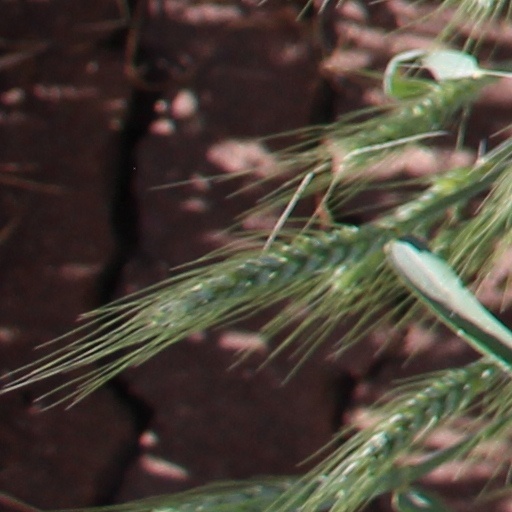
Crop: wheat